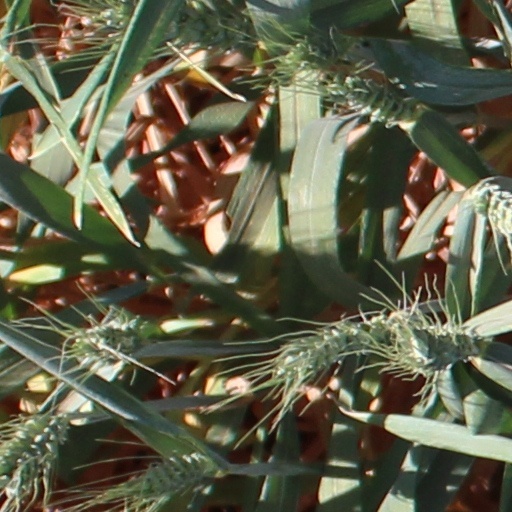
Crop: wheat